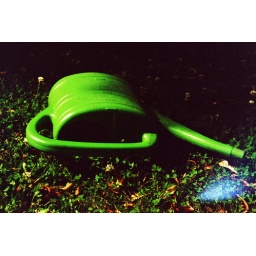
For her fake Chinese rubber plant in the fake plastic earth.